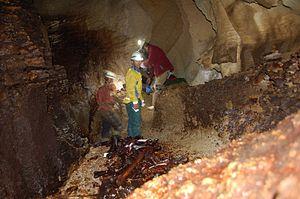
Palaeontologues travaillant sur un dépot d'os de moa dans le ""cimetière"", réseau de grottes d'Honeycomb Hill"